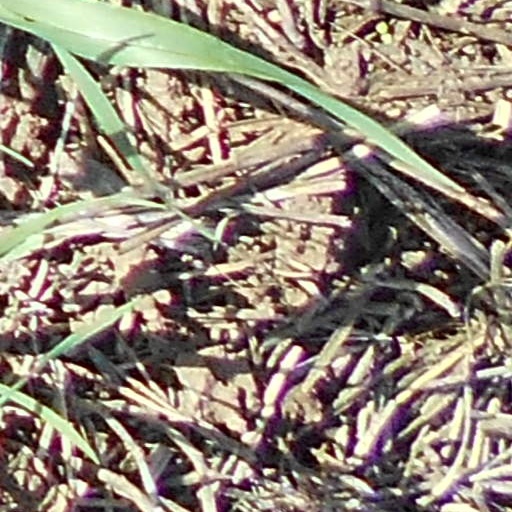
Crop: wheat